Mohamed Al-Fayed

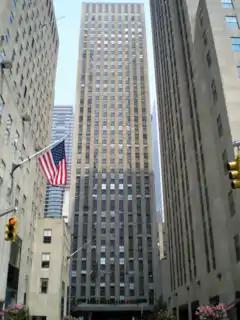
75 Rockefeller Plaza, New York

In 1998 Rowland, who died that year, accused Fayed of stealing papers and jewels from his Harrods safe deposit box. Fayed was arrested, along with the director of Harrods security, John MacNamara, and four other employees, but the charges were dropped. Sensitive documents were stolen, along with jewellery, rare stamps and a gold cigarette case, among other items. Fayed settled the dispute with a payment to Rowland's widow; he also sued the Metropolitan Police for false arrest in 2002, but lost the case. In 1994 House of Fraser went public, but Fayed retained ownership of Harrods. He unsuccessfully applied for British citizenship twice, in 1994 and 1999. It has been suggested that his feud with Rowland contributed to the first refusal.